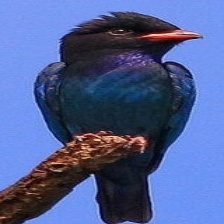
Species: ASIAN DOLLARD BIRD
Scientific name: EURYSTOMUS ORIENTALIS